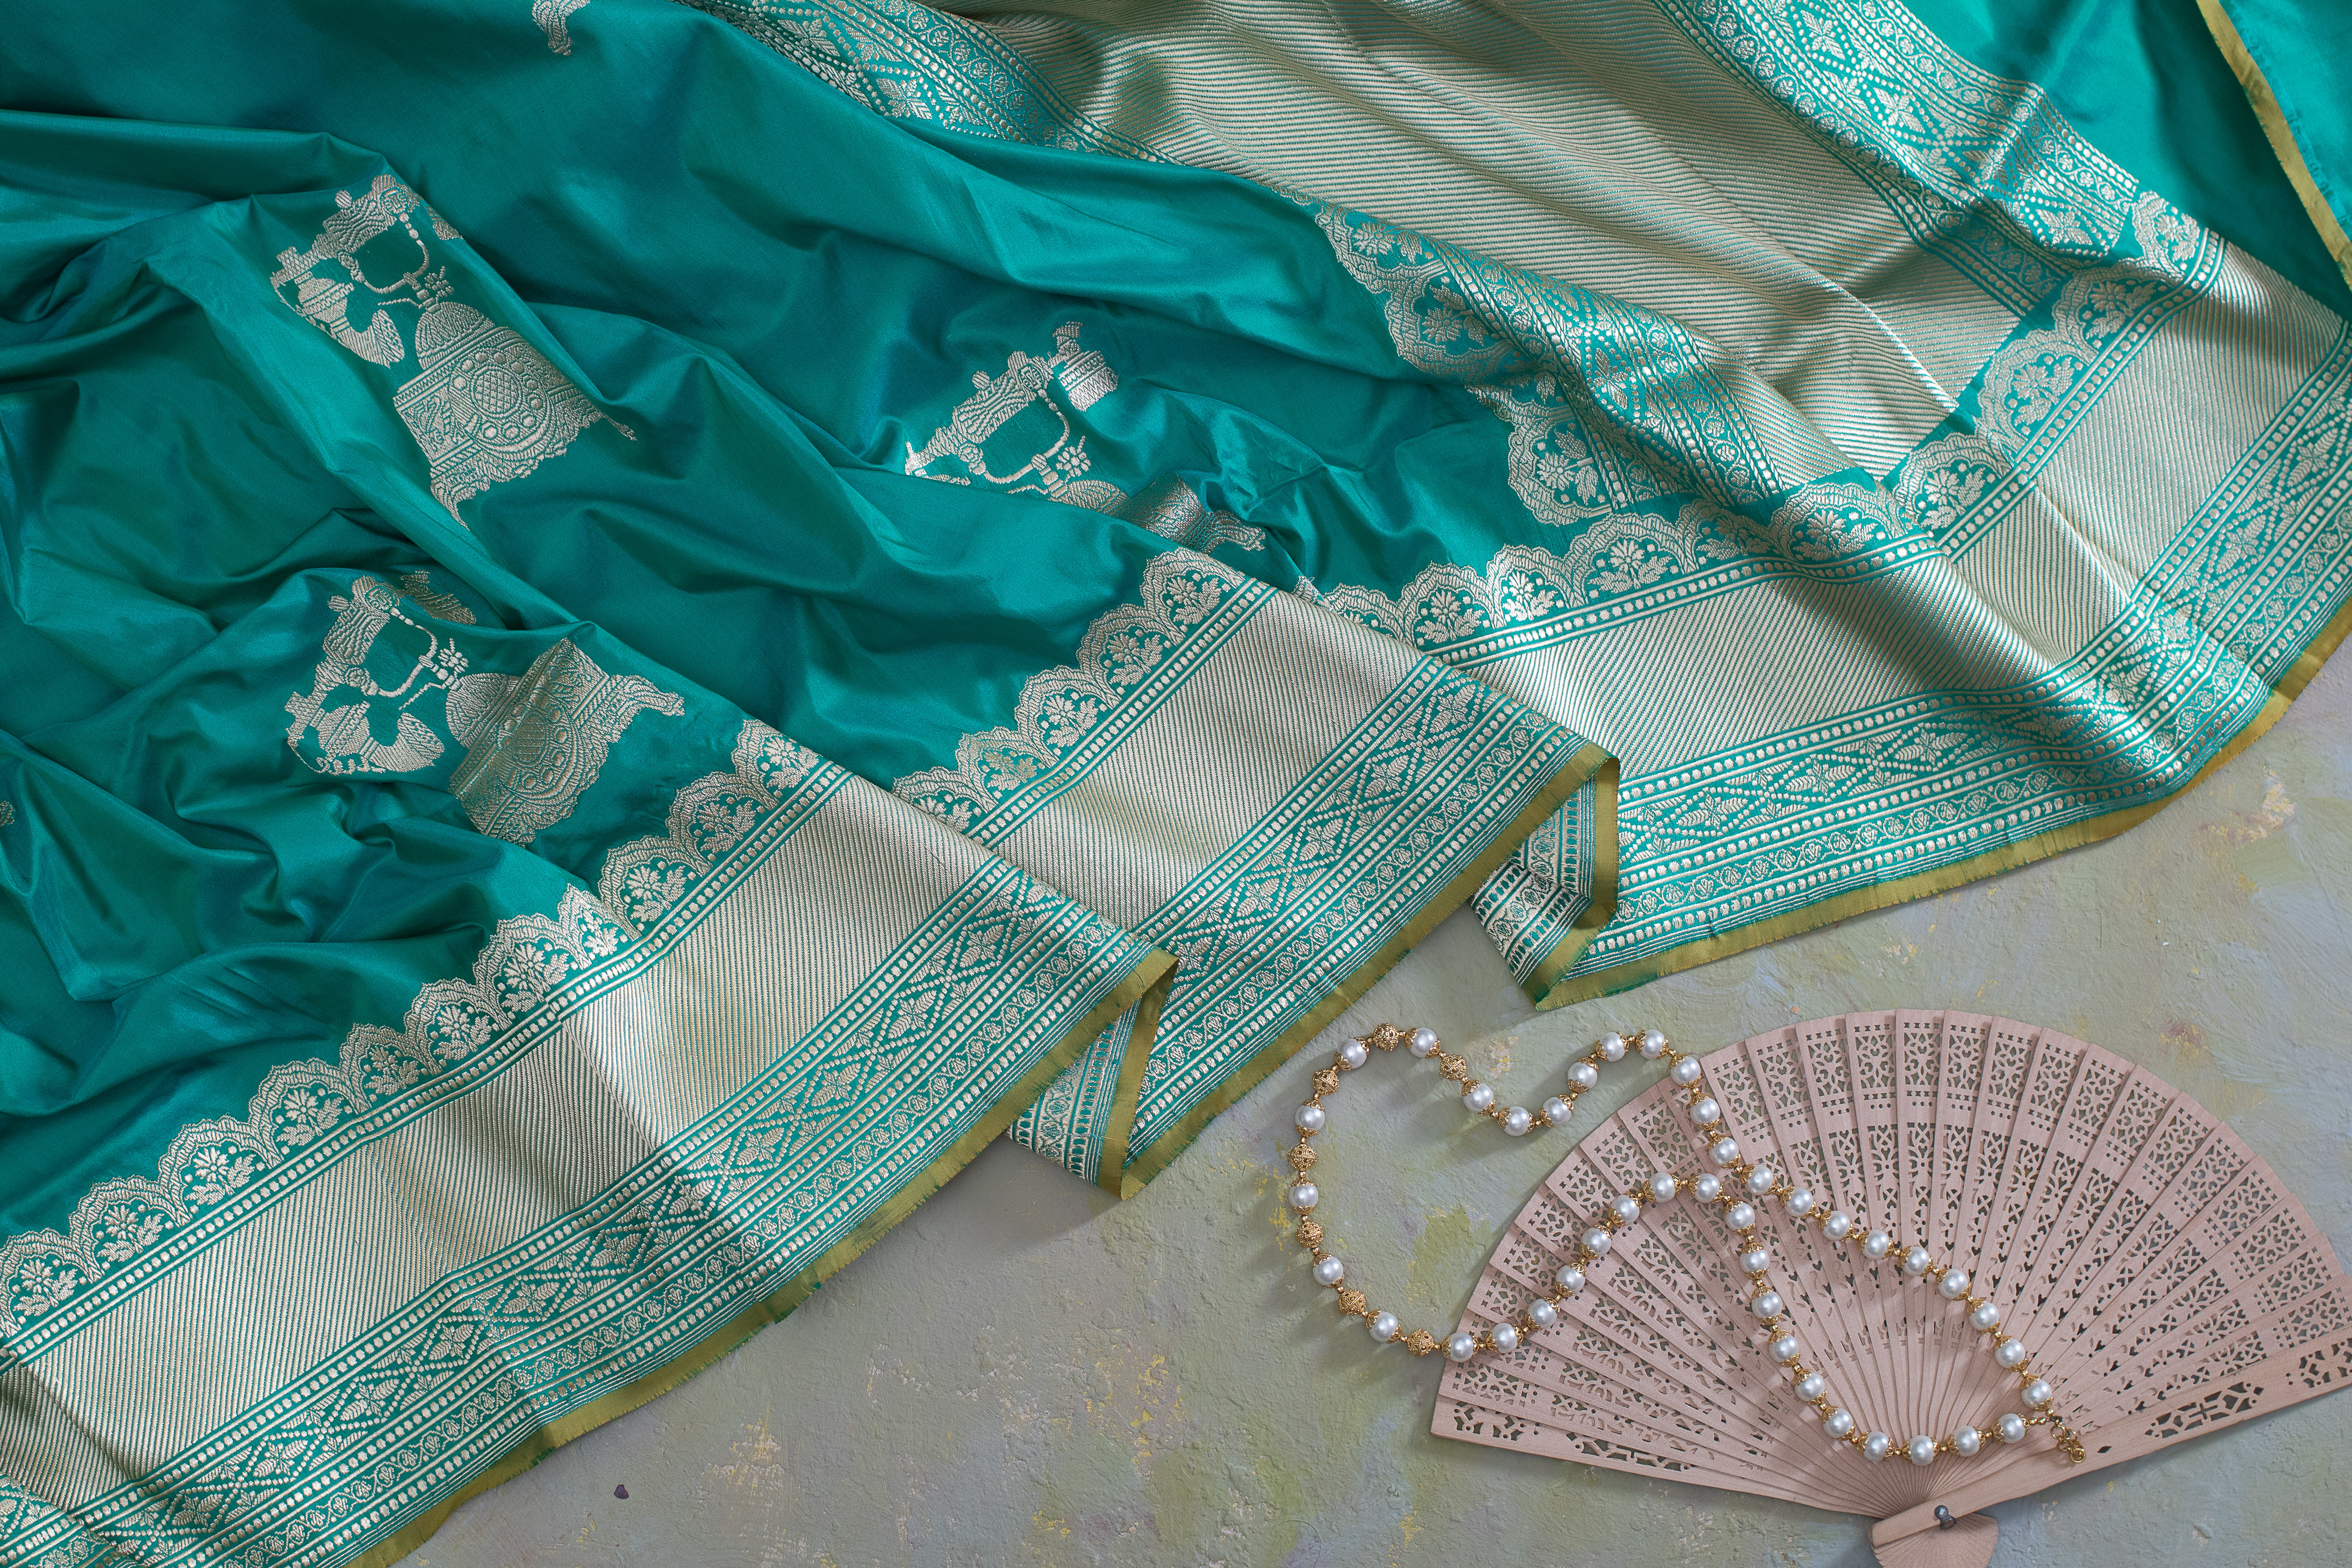
women, wear, rose, sarees, aqua, blue, turquoise, green, teal, textile, lace, pattern, needlework, fashion accessory